Question: What time does the clock show?
Tambaya: Wani lokaci agogo ya nuna?
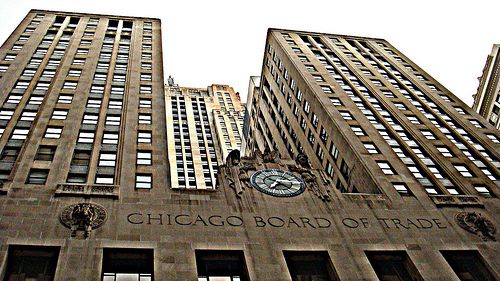
Answer: 07:16:00
Amsa: 07:16:00